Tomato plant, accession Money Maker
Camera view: bottom (45 deg); turntable rotation: 90 degrees
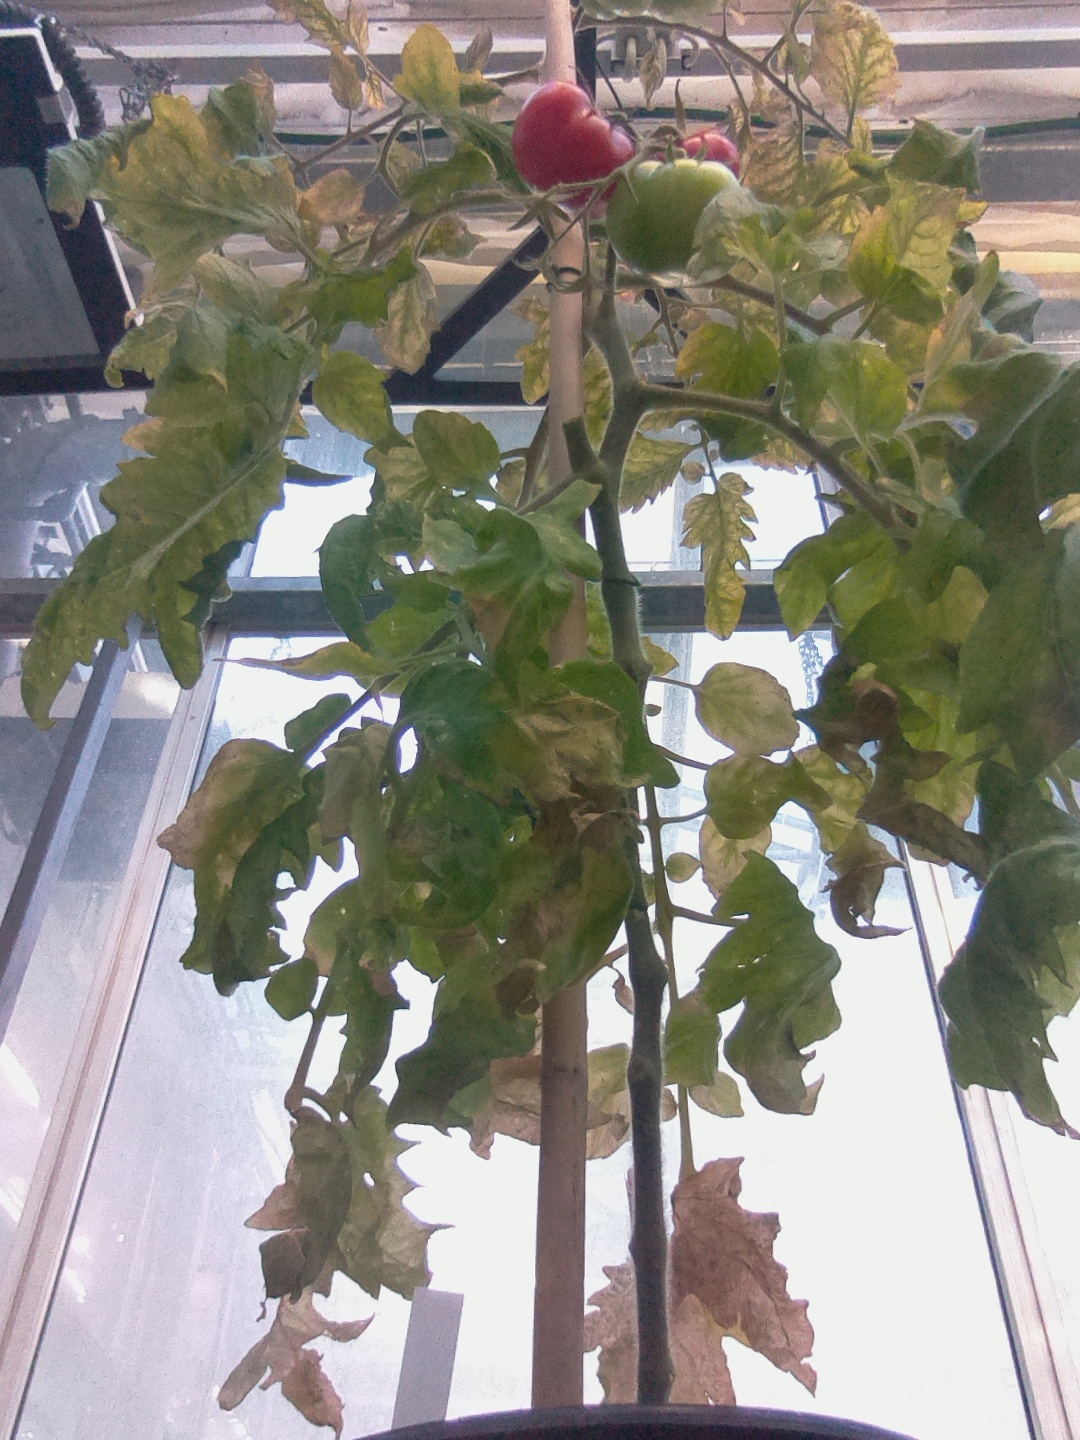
BBCH growth stage 82: 20%-30% of fruits show typical fully ripe color